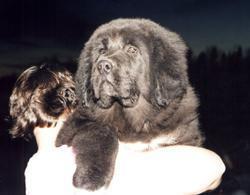
Tibetan_mastiff